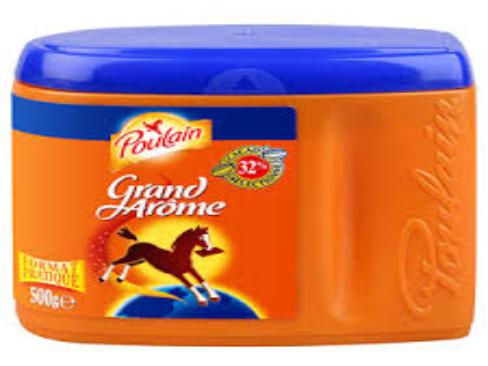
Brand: Poulain
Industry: Food